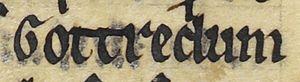
Godfred V le Noir, régna sur l'île de Man et des Îles de 1153 à 1158 puis sur île de Man de 1164 à 1187.